Miss Universe 1965

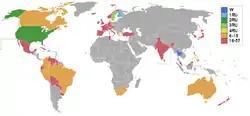
Miss Universe 1964 participating countries and territories

Same with 1963, fifteen semi-finalists were chosen at the preliminary competition that consists of the swimsuit and evening gown competition. Each of the fifteen semi-finalists gave a short speech during the final telecast using their native languages. Afterwards, the fifteen semi-finalists paraded again in their swimsuits and evening gowns, and the five finalists were eventually chosen.